Alamogordo, New Mexico

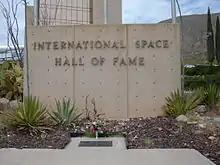
Grave of Ham, a chimpanzee and the first great ape in space, at the New Mexico Museum of Space History

produces two musical productions annually at the Flickinger Center for Performing Arts. The NMSU-A Theatre on the Hill produces an annual spring performance for young audiences at the Rohovec Fine Arts Center on the New Mexico State University at Alamogordo campus,